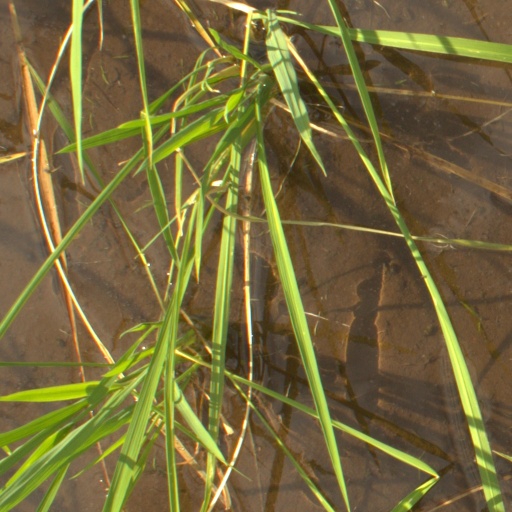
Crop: rice